Bedtime Story (Madonna song)

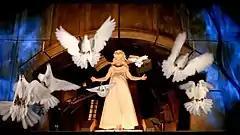
Screenshot of the "Bedtime Story" music video, showing Madonna giving birth to a flock of doves. Authors Santiago Fouz-Hernández and Freya Jarman-Ivens compared this particular scene with Mexican surrealist artist Frida Kahlo's 1932 painting "My Birth".

"Billboard"s Deborah Russell described the video as "bizarre, dreamy surrealis[t] [that] illustrates the song's catch phrase, "Let's get unconscious"". It begins with a blue screen showing the Eye of Horus, and beneath it, the words "Welcome – subject: Ciccone, M". The singer appears lying on a bed, seemingly the subject of an experiment. She dons a "particularly unattractive" combination of pale-blue eyeshadow and frosted lipstick, while a blue liquid dripping from a funnel is seemingly injected into her arm. An intense light shines through her pale body, which seems to vanish into its surroundings. The video progresses into a "dreamlike" sequence, containing surrealistic, mystic, new age, Sufi and Egyptian imagery and symbolism. Such include a scene in which Madonna sings in front of the undulating petals of a rotating sunflower, a woman with long flowing hair, an alchemist holding a cube showing the black-and-white face of a brunette Madonna on each side, as well as whirling dervishes.